Edificio del Seguro Obrero

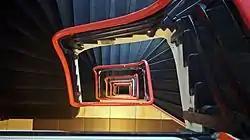
Staircase

The 12-story building was planned for the Caja del Seguro Obrero Obligatorio (Created in 1924) to a design of the architect Ricardo González Cortés, who was influenced by the ideas of the Chicago school and the Art Deco movement. Its construction began in 1928 and was completed in 1931, surpassing the Edificio Ariztía as the tallest office building in Chile.